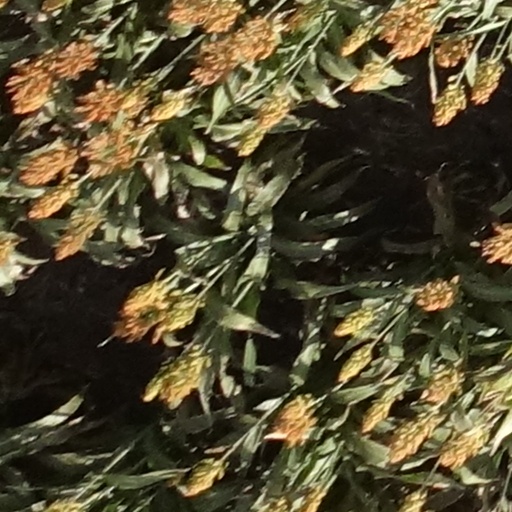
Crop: sorghum